A Whiter Shade of Pale

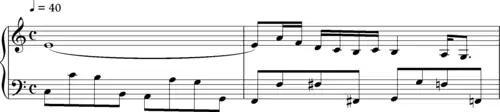
Bach Air from Suite 3 bars 1–3

Gary Brooker said of his composition in his interview with "Uncut" magazine: